Cubo-Futurism

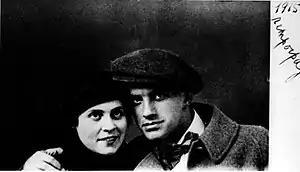
Vladimir Mayakovsky and his muse, Lilya Brik.

For Cubo-Futurist artists, this movement represented a shift in stylistic values from a perception of painting as a reflection of their current reality into a portrayal of idealism through depictions of a perfect future defined by equality and an organised collective consciousness.